My Rainy Days

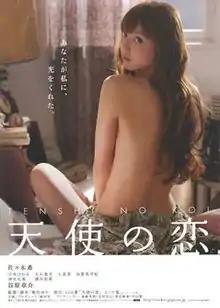
Theatrical release poster

is a 2009 Japanese romantic drama film based on the cell phone novel of the same name. Director Yuri Kanchiku made her directorial debut in this film. Japanese model Nozomi Sasaki stars in her first lead role in a film, as a seventeen-year-old high school student. The film tells the story of a manipulative schoolgirl who mends her ways when she falls for an older professor.